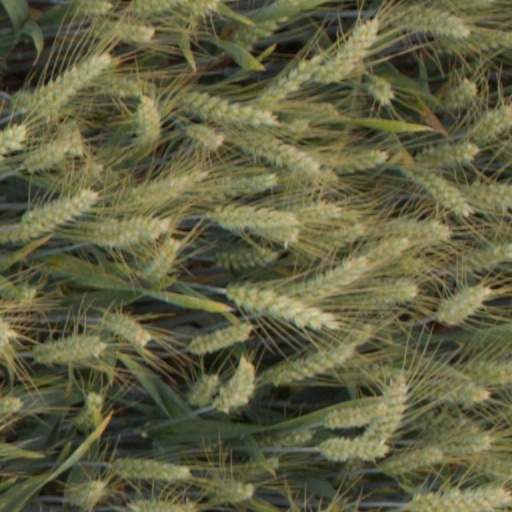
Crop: wheat